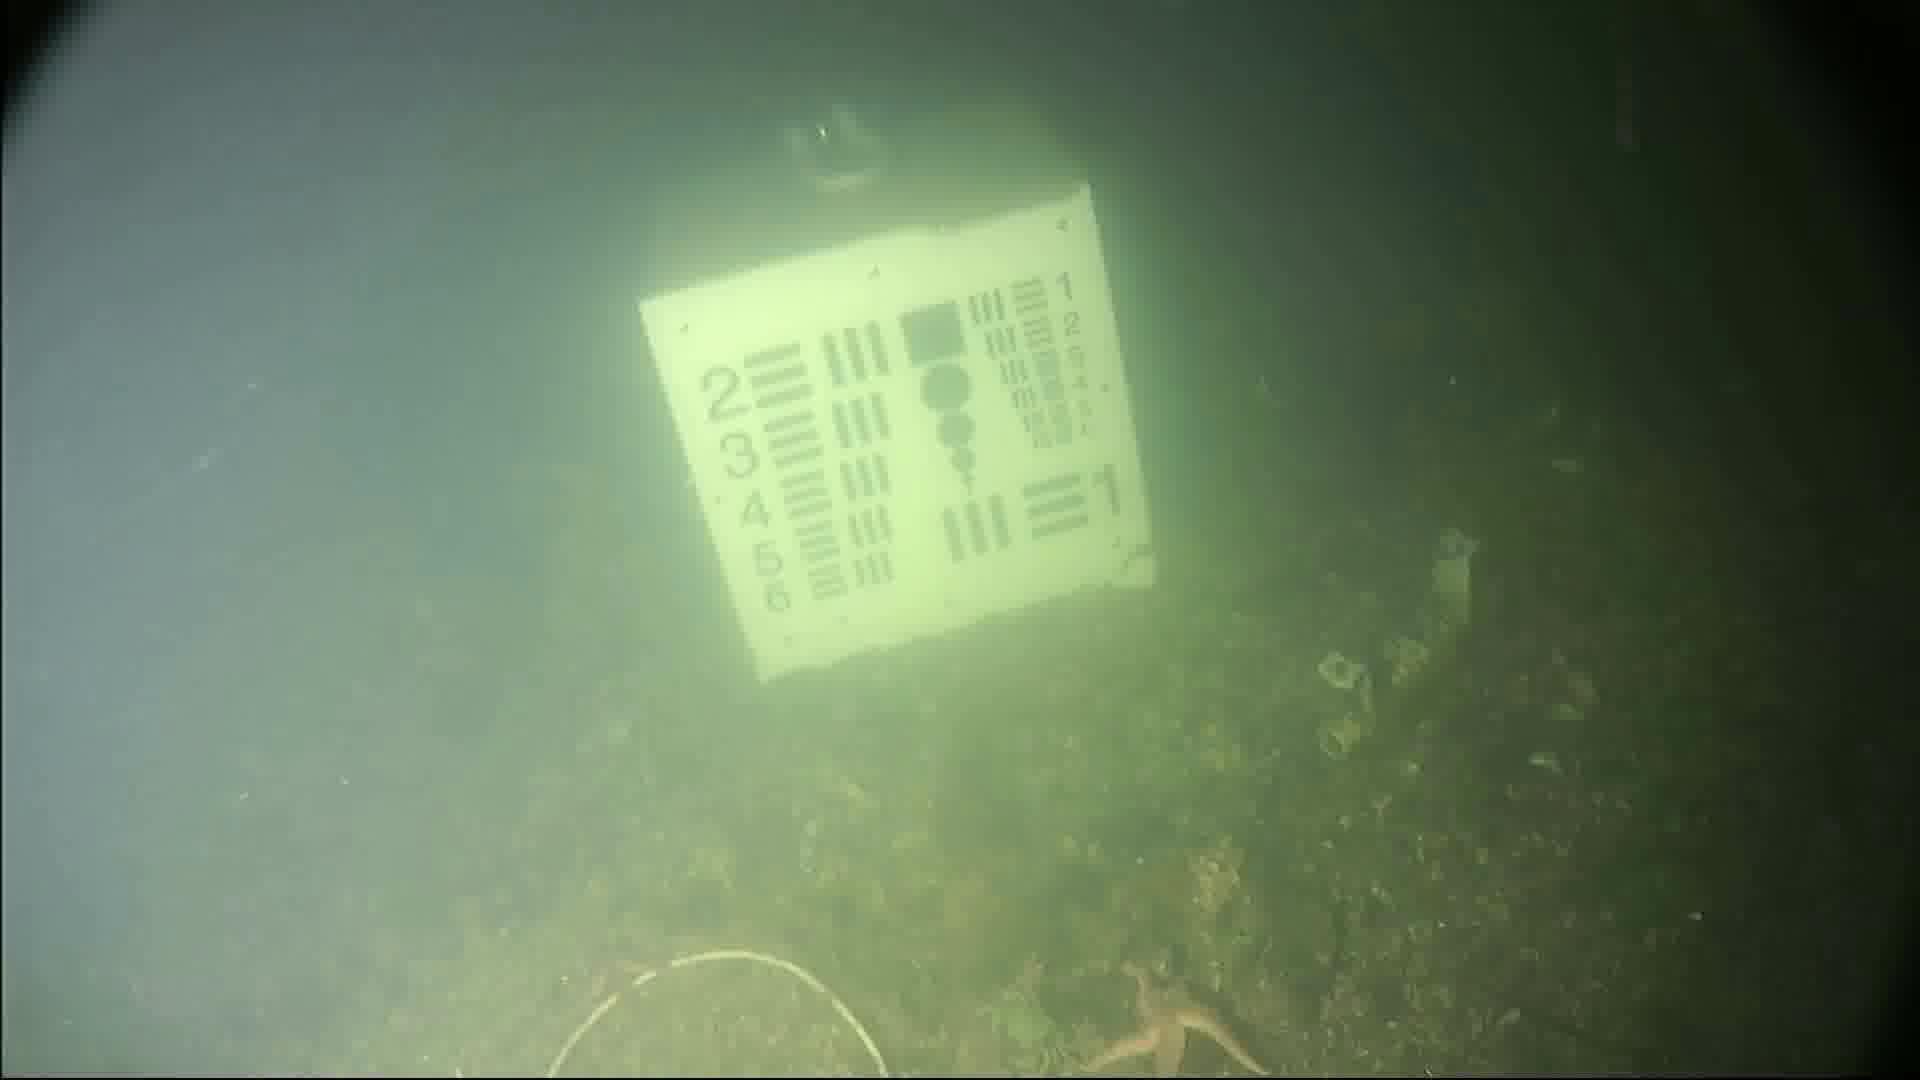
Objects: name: starfish
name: crab